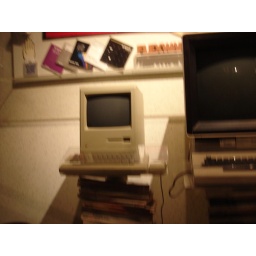
i actually remember using this computer in the 8th grade. ooooold school black and white.